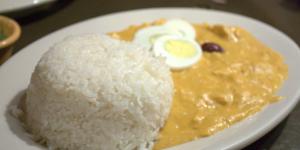
aji de huevos